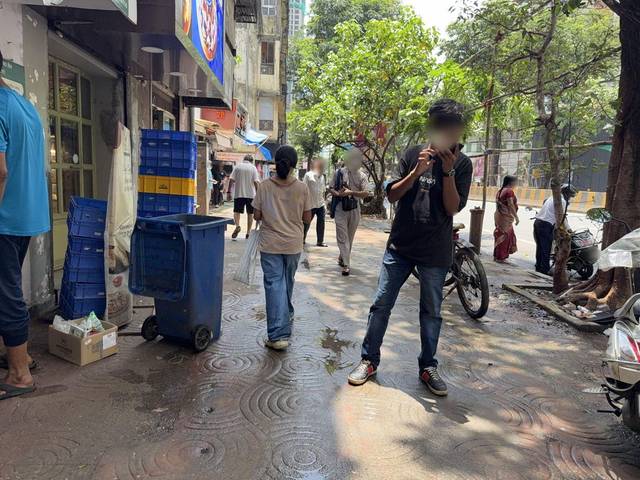
Region: India
Coordinates: 19.034, 72.842